Peja

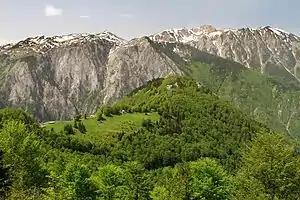
View of the Accursed Mountains near the city of Peja, in the region of Rugova

During World War II Peja was occupied by the Italian puppet state of Albania. Following Italy's capitulation in the last months of 1943, several hundred Serbs were massacred by Albanian paramilitaries in Peja and its vicinity. After the war, Peja again became part of Yugoslavia as part of the Autonomous Region of Kosovo and Metohija (1945–1963), an autonomous unit within the Socialist Republic of Serbia.